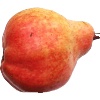
Label: red_pear